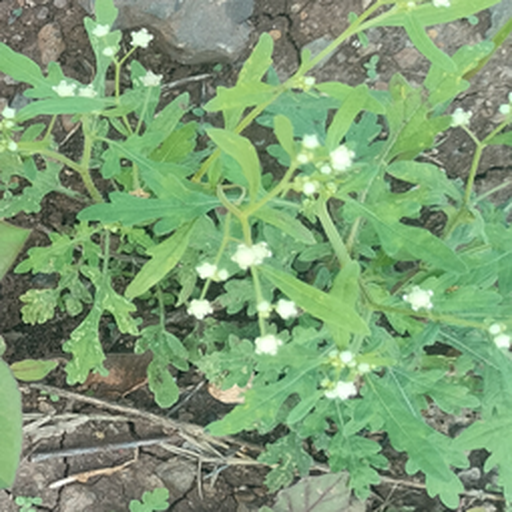
Weed species: Gajar_gavat_(Parthenium hysterophorus)